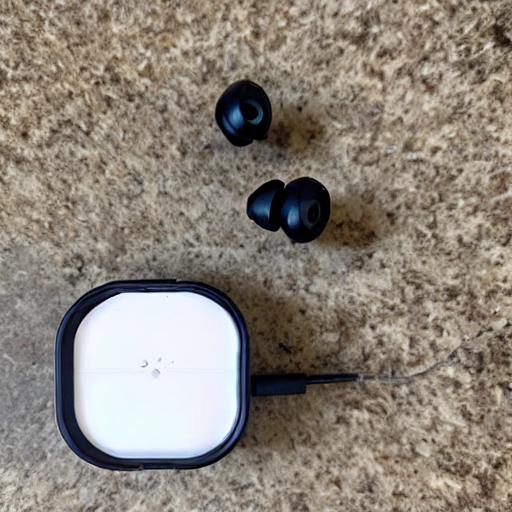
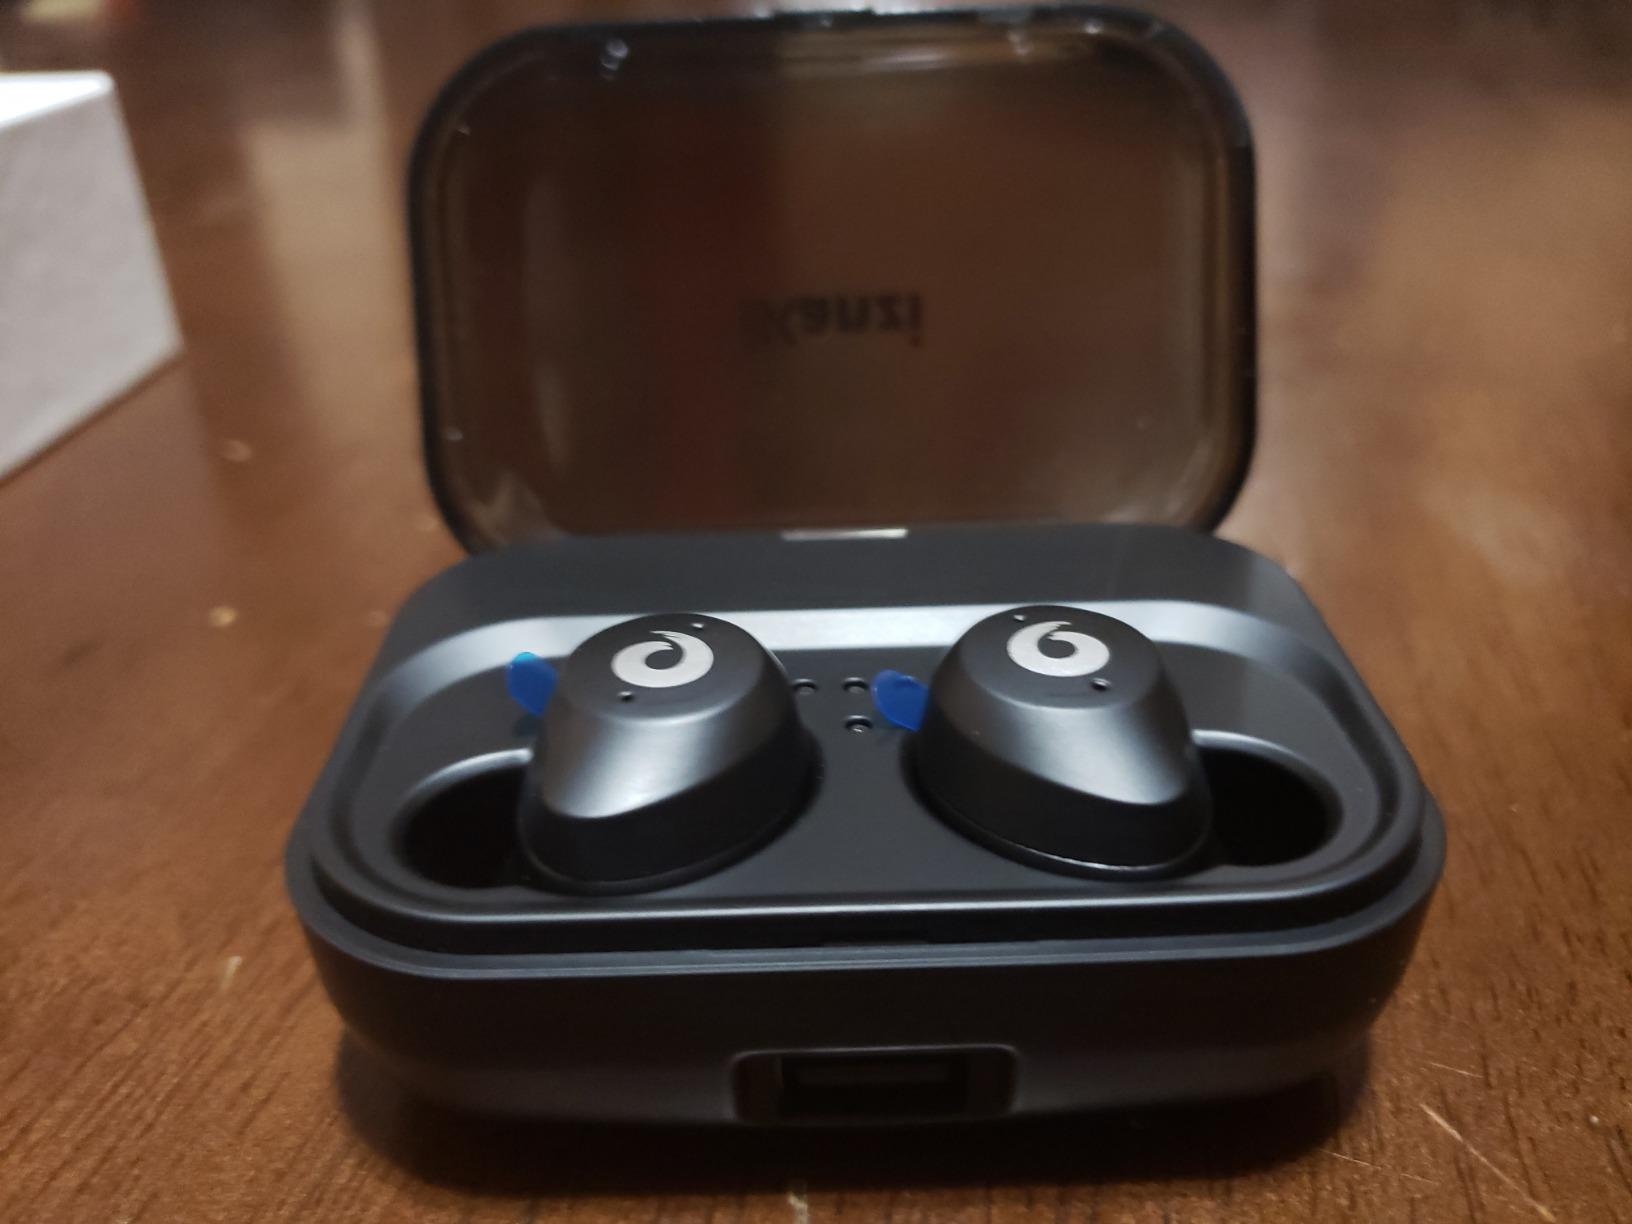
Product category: earbuds
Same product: no